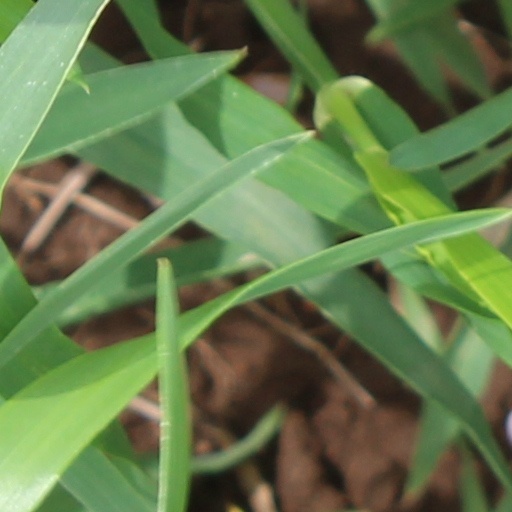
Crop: wheat